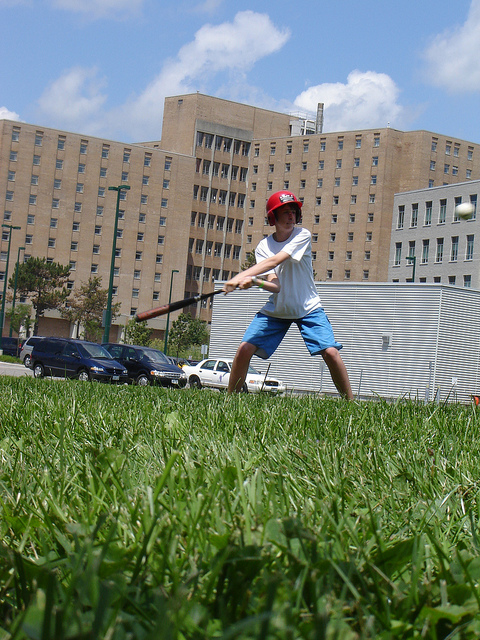
cậu bé đang luyện tập bóng chày ở trong khuôn viên trường học